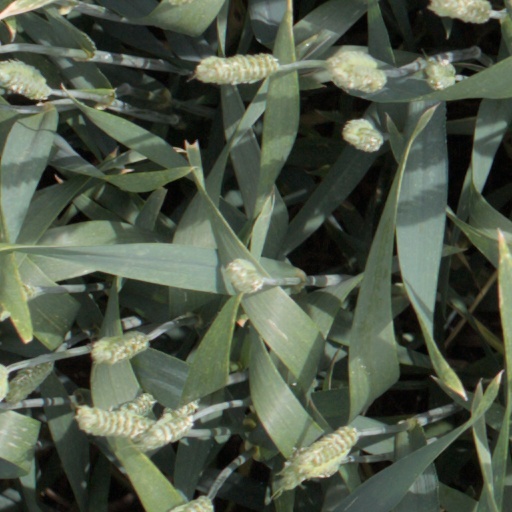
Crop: wheat